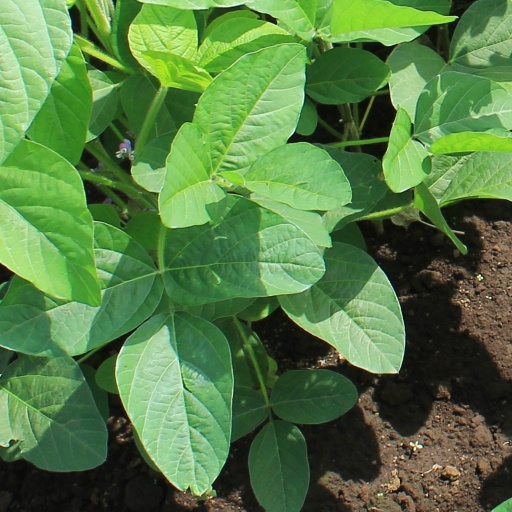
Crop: soybean